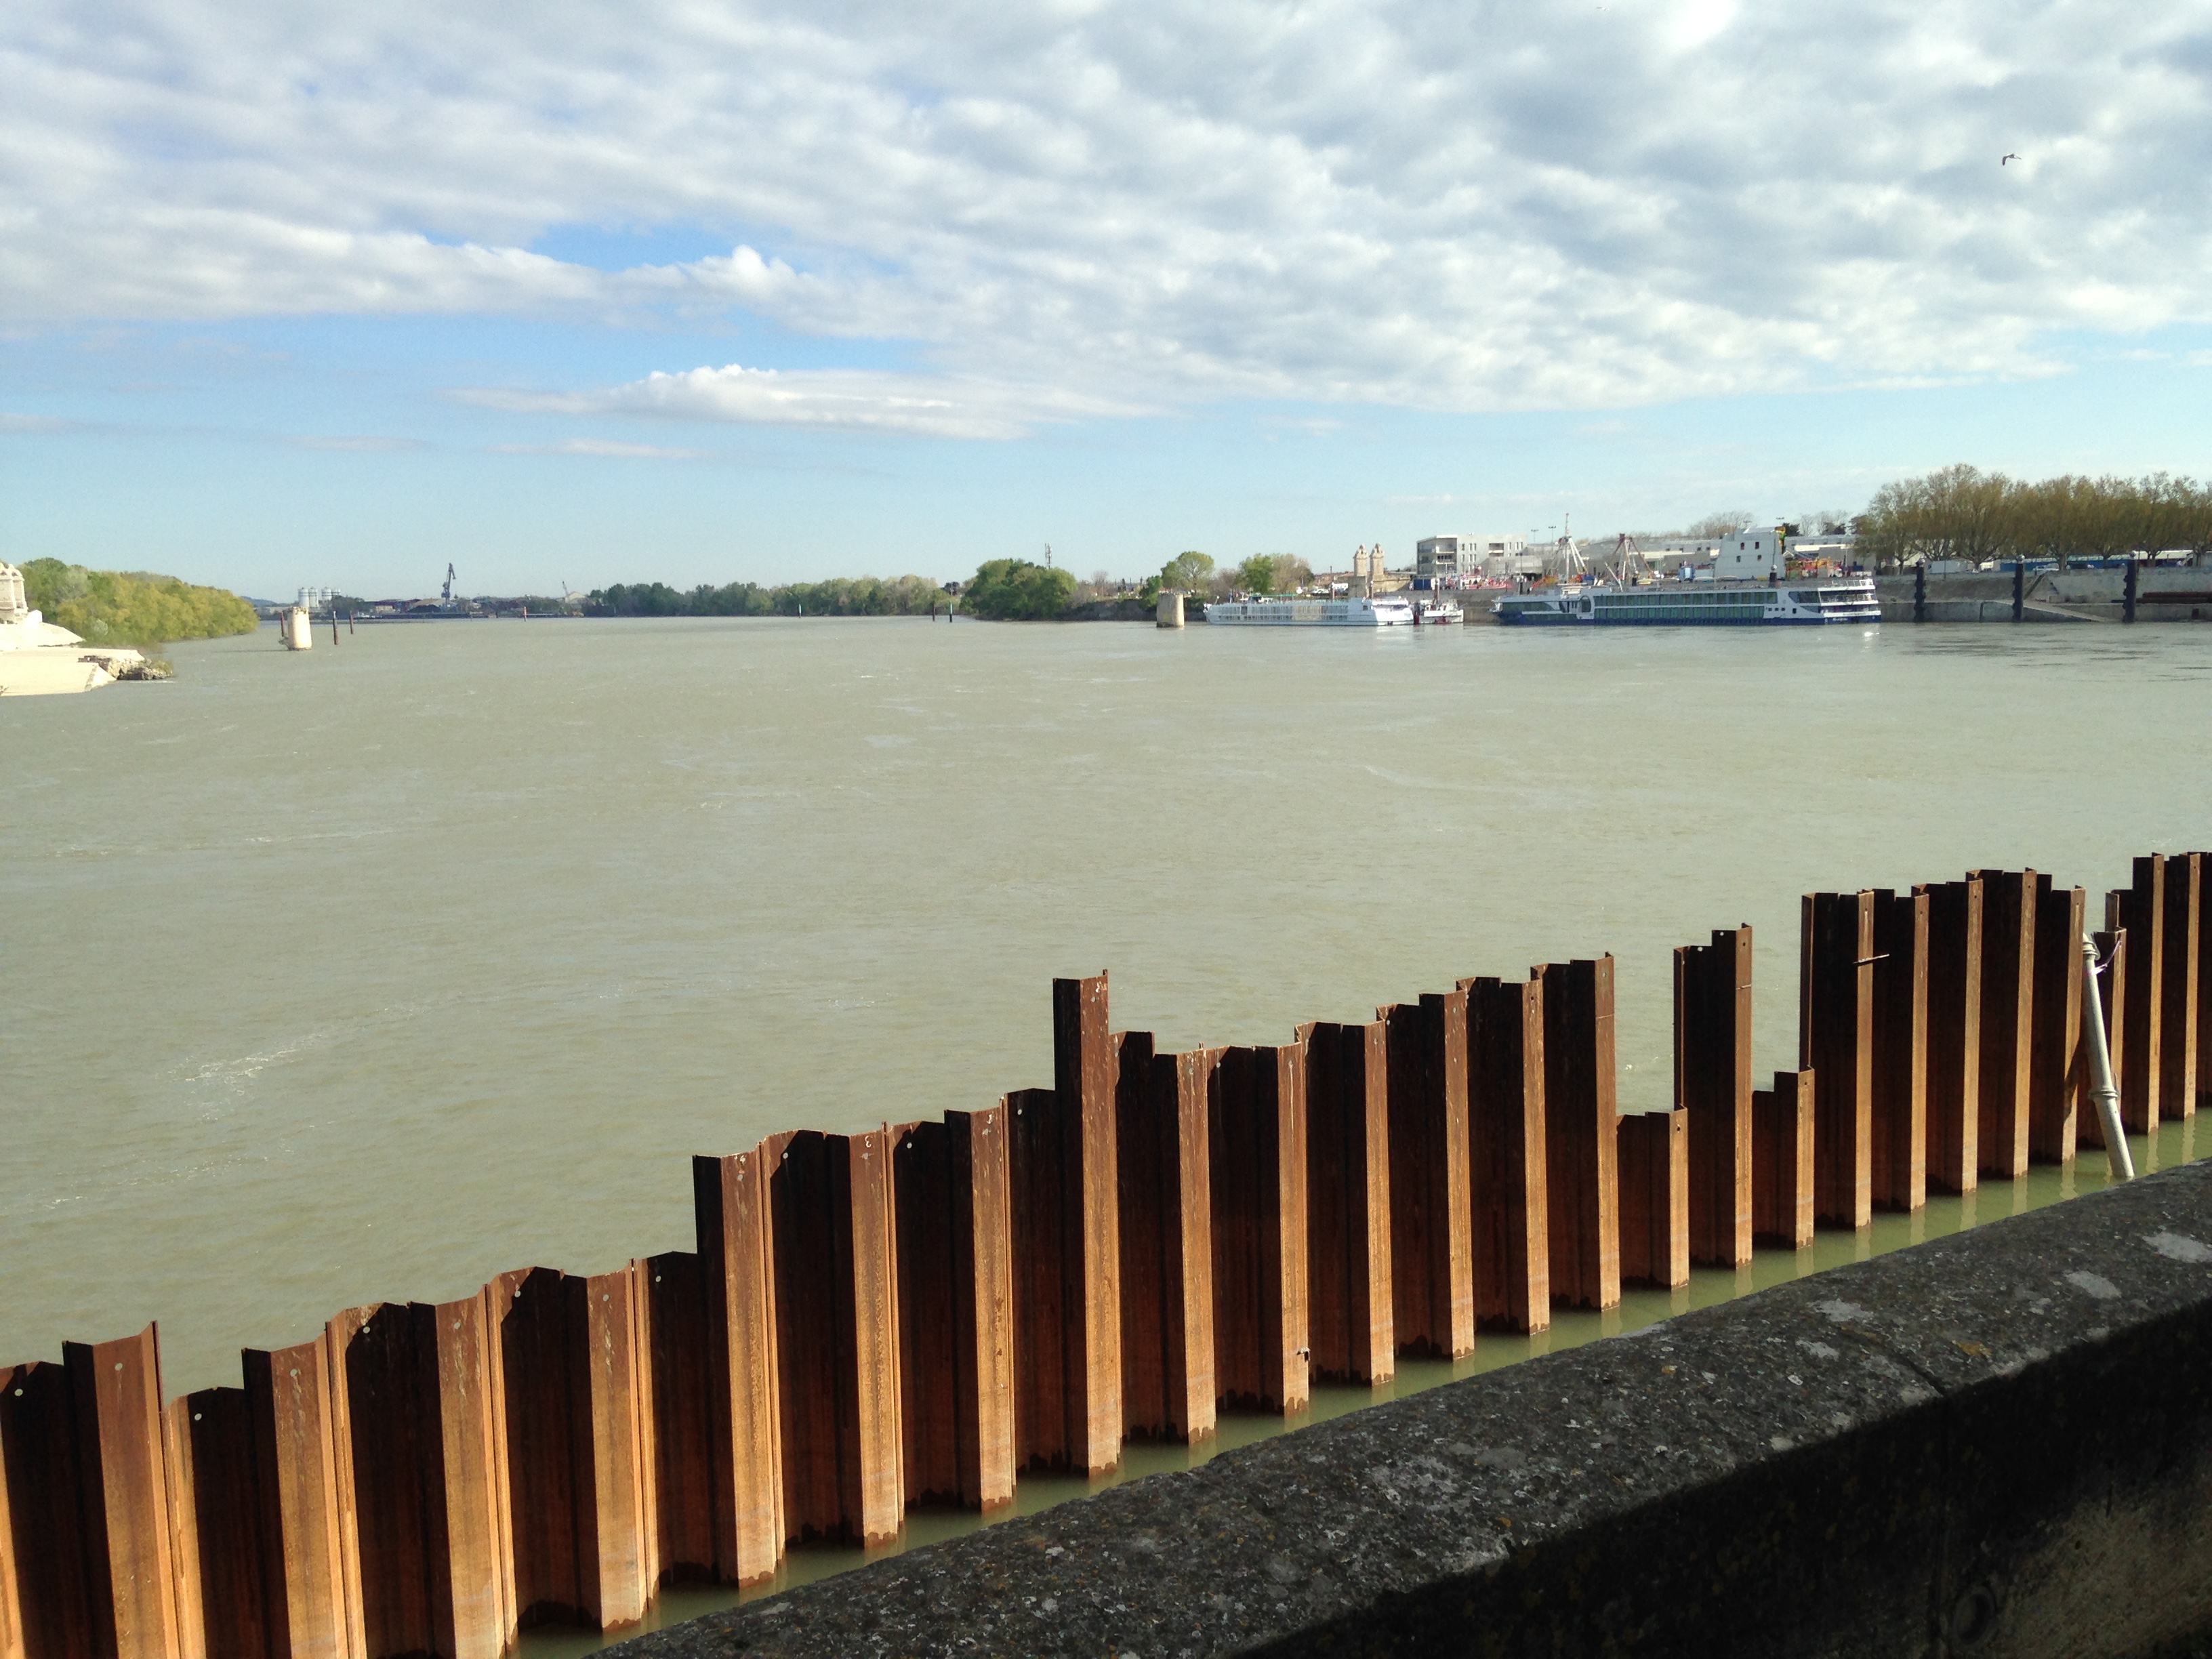
beach, sea, coast, water, dock, boardwalk, shore, pier, river, walkway, vacation, france, europe, vehicle, bay, reservoir, body of water, midi, delta, provence, printemps, mditerrane, bouchesdurhne, camargue, pques, fleuverhne, breakwater